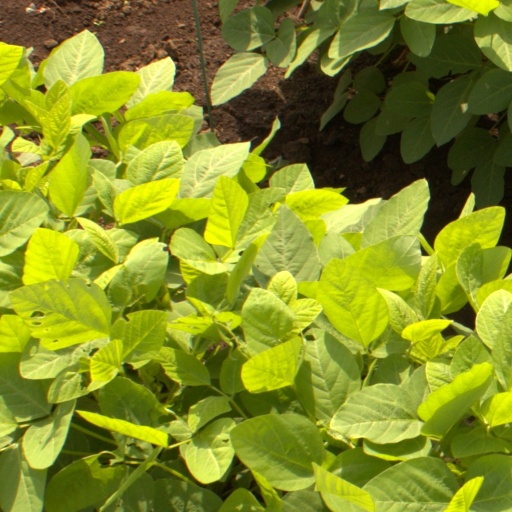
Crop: soybean